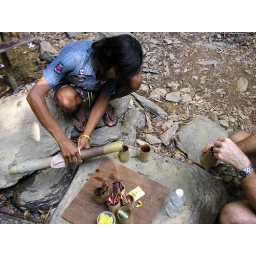
Coffee served in Bamboo cups and pot